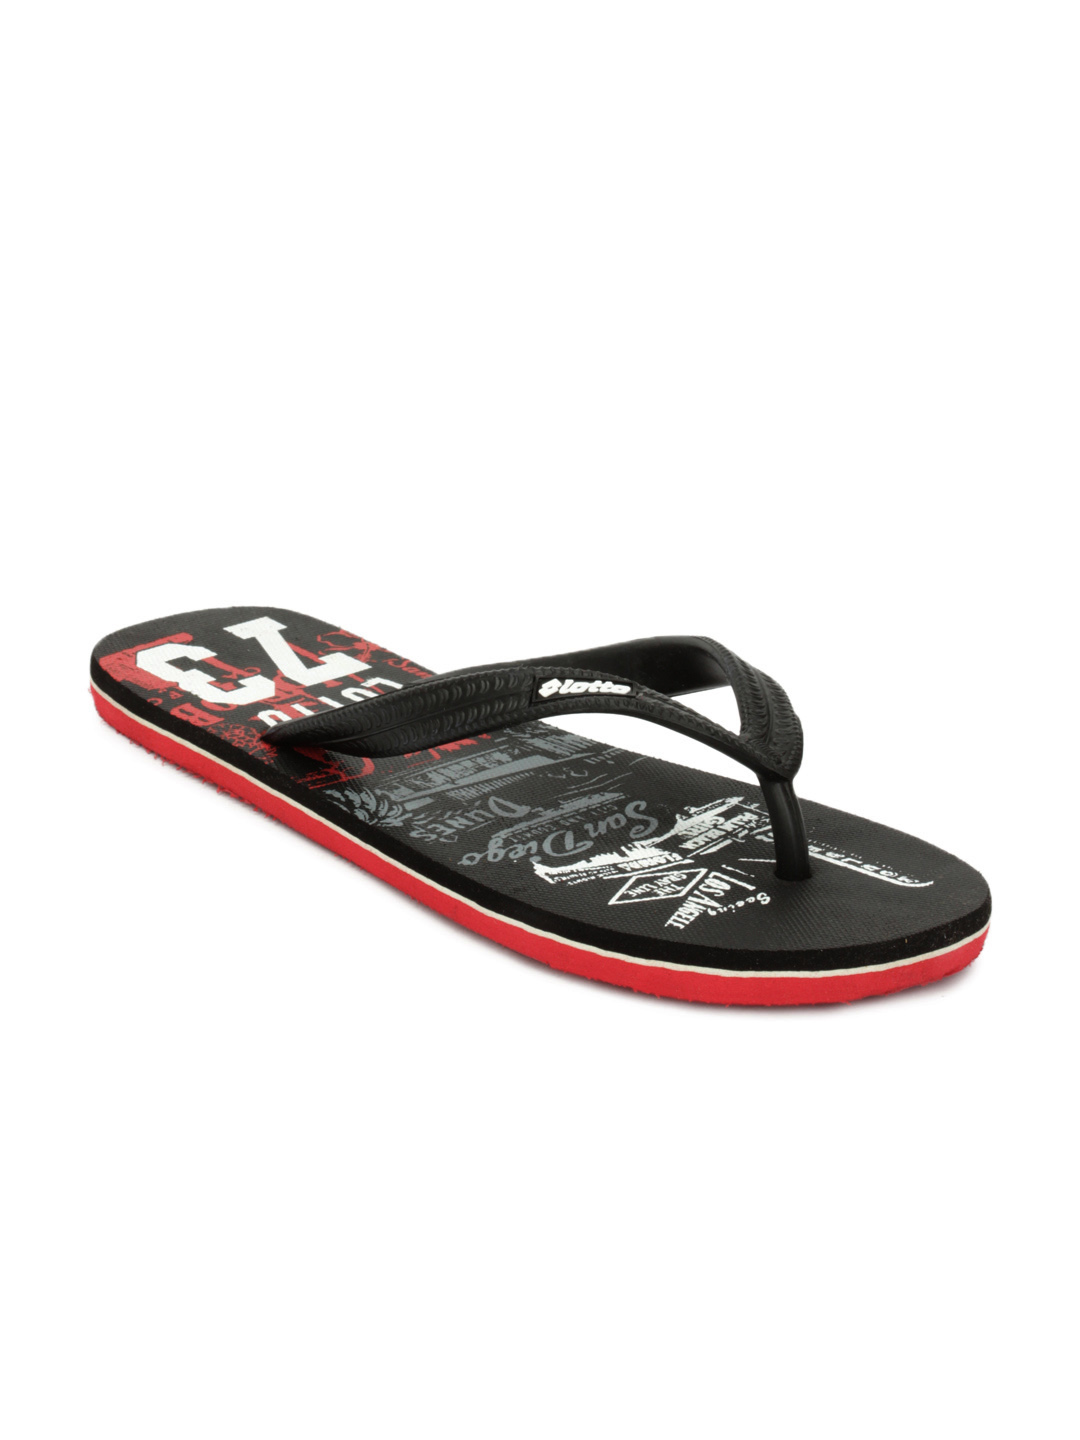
Lotto Men Black Flip Flops
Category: Footwear / Flip Flops / Flip Flops
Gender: Men
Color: Black
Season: Summer 2012
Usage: Casual